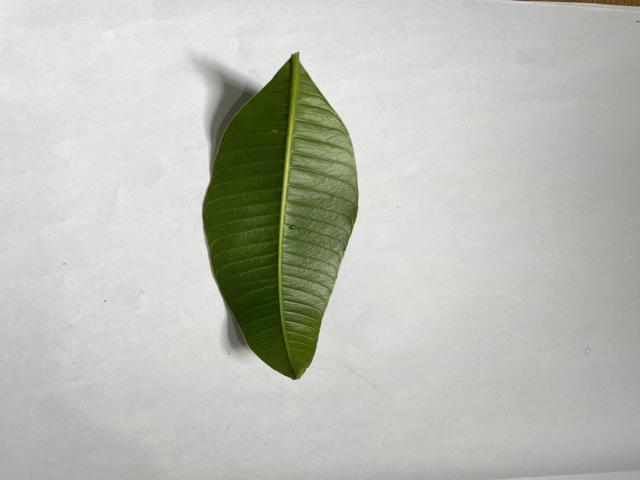
Mango leaf variety: Fazli